Place Eugène Flagey

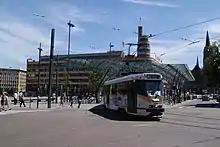
Tram on the Place Eugène Flagey

The Place Eugène Flagey forms a trapezoid where a large number of roads begin and end: to the north, the / and the /; to the east, the /, the / and the /; to the south, the / and the /; to the west, the /, the / and the /. It is also on its west side that it is bordered by the tip of the Ixelles Ponds.